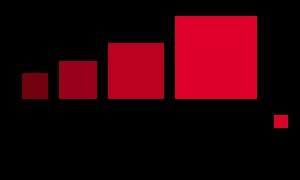
Global System for Mobile Communications est une norme numérique de seconde génération pour la téléphonie mobile. Le groupe de travail chargé de la définir a été établi en 1982 par la Conférence européenne des administrations des postes et télécommunications.